South China Craton

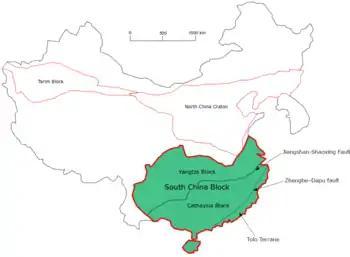
Three Precambrian cratonic bodies in China (i.e. North China Craton, Tarim Block and South China Block). The South China Block occupies the bulk of South China. It is divided into the Yangtze block in the northwest and the Cathaysia Block in the southeast. Modified from Zheng, Xiao & Zhao (2013).

The South China Craton or South China Block is one of the Precambrian continental blocks in China. It is traditionally divided into the Yangtze Block in the NW and the Cathaysia Block in the SE. The Jiangshan–Shaoxing Fault represents the suture boundary between the two sub-blocks. Recent study suggests that the South China Block possibly has one more sub-block which is named the Tolo Terrane. The oldest rocks in the South China Block occur within the Kongling Complex, which yields zircon U–Pb ages of 3.3–2.9 Ga.